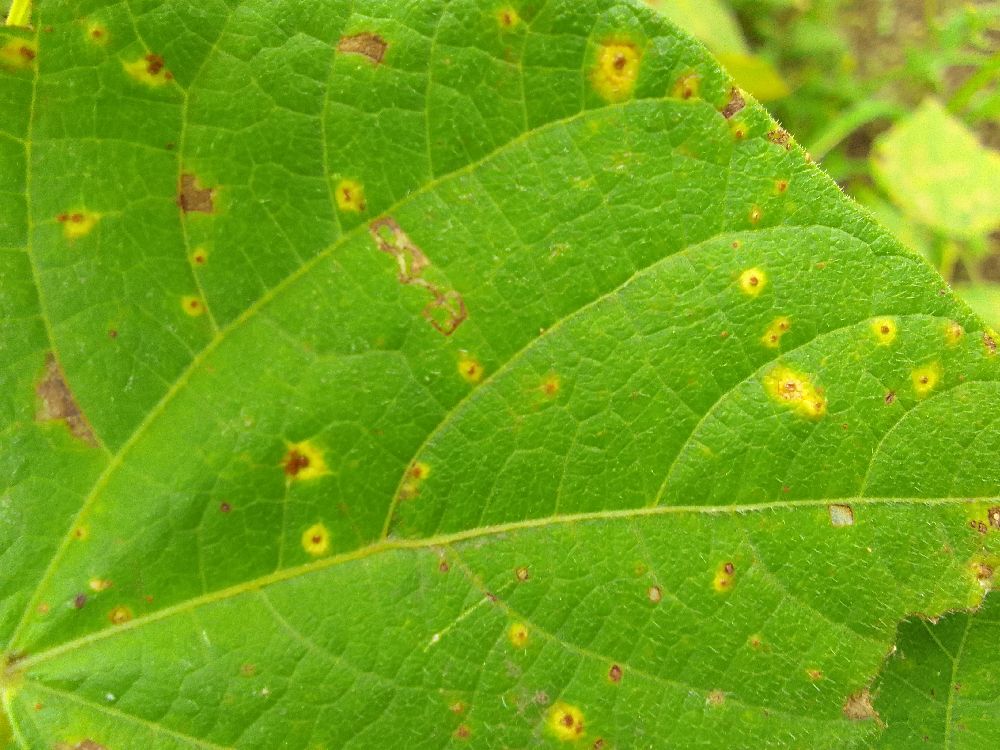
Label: rust